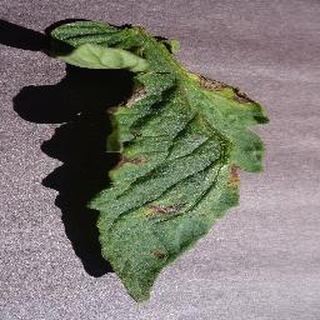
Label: tomato_early_blight